Useless Keys

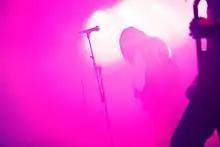
Useless Keys live at Spaceland on April 26, 2011

Useless Keys are an American alternative rock band from Los Angeles, California, composed of Michael Regilio (guitar, keyboards) and Michael Bauer (guitar, vocals).